Samuel Plato

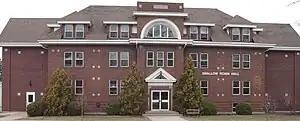
Swallow-Robin Hall at Taylor University in Upland, Indiana, was designed by Samuel Plato

Plato left Marion around 1920 or 1921 to return to Louisville, Kentucky, where he continued his career as an architect and builder. His major projects in the Louisville area include the Broadway Temple A.M.E. Zion Church (added to the National Register of Historic Places in 1980) and the James Lee Memorial Presbyterian Church. Plato also designed the Virginia Avenue Colored School (added to the National Register of Historic Places in 2004). and Simmons College of Kentucky's Steward Hall, a part of the school's Municipal College Campus (added to the National Register of Historic Places in 1976), as well as two banks in Louisville. A residential area that Plato helped develop was named Plato Terrace in his honor. Around 1945 he helped to establish the city's Westover subdivision of small, two-bedroom houses.